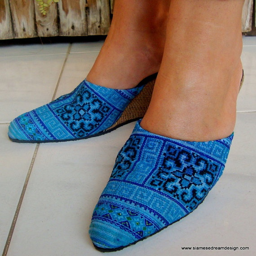
i think this pair of shoes is more suitable for everyday wear .